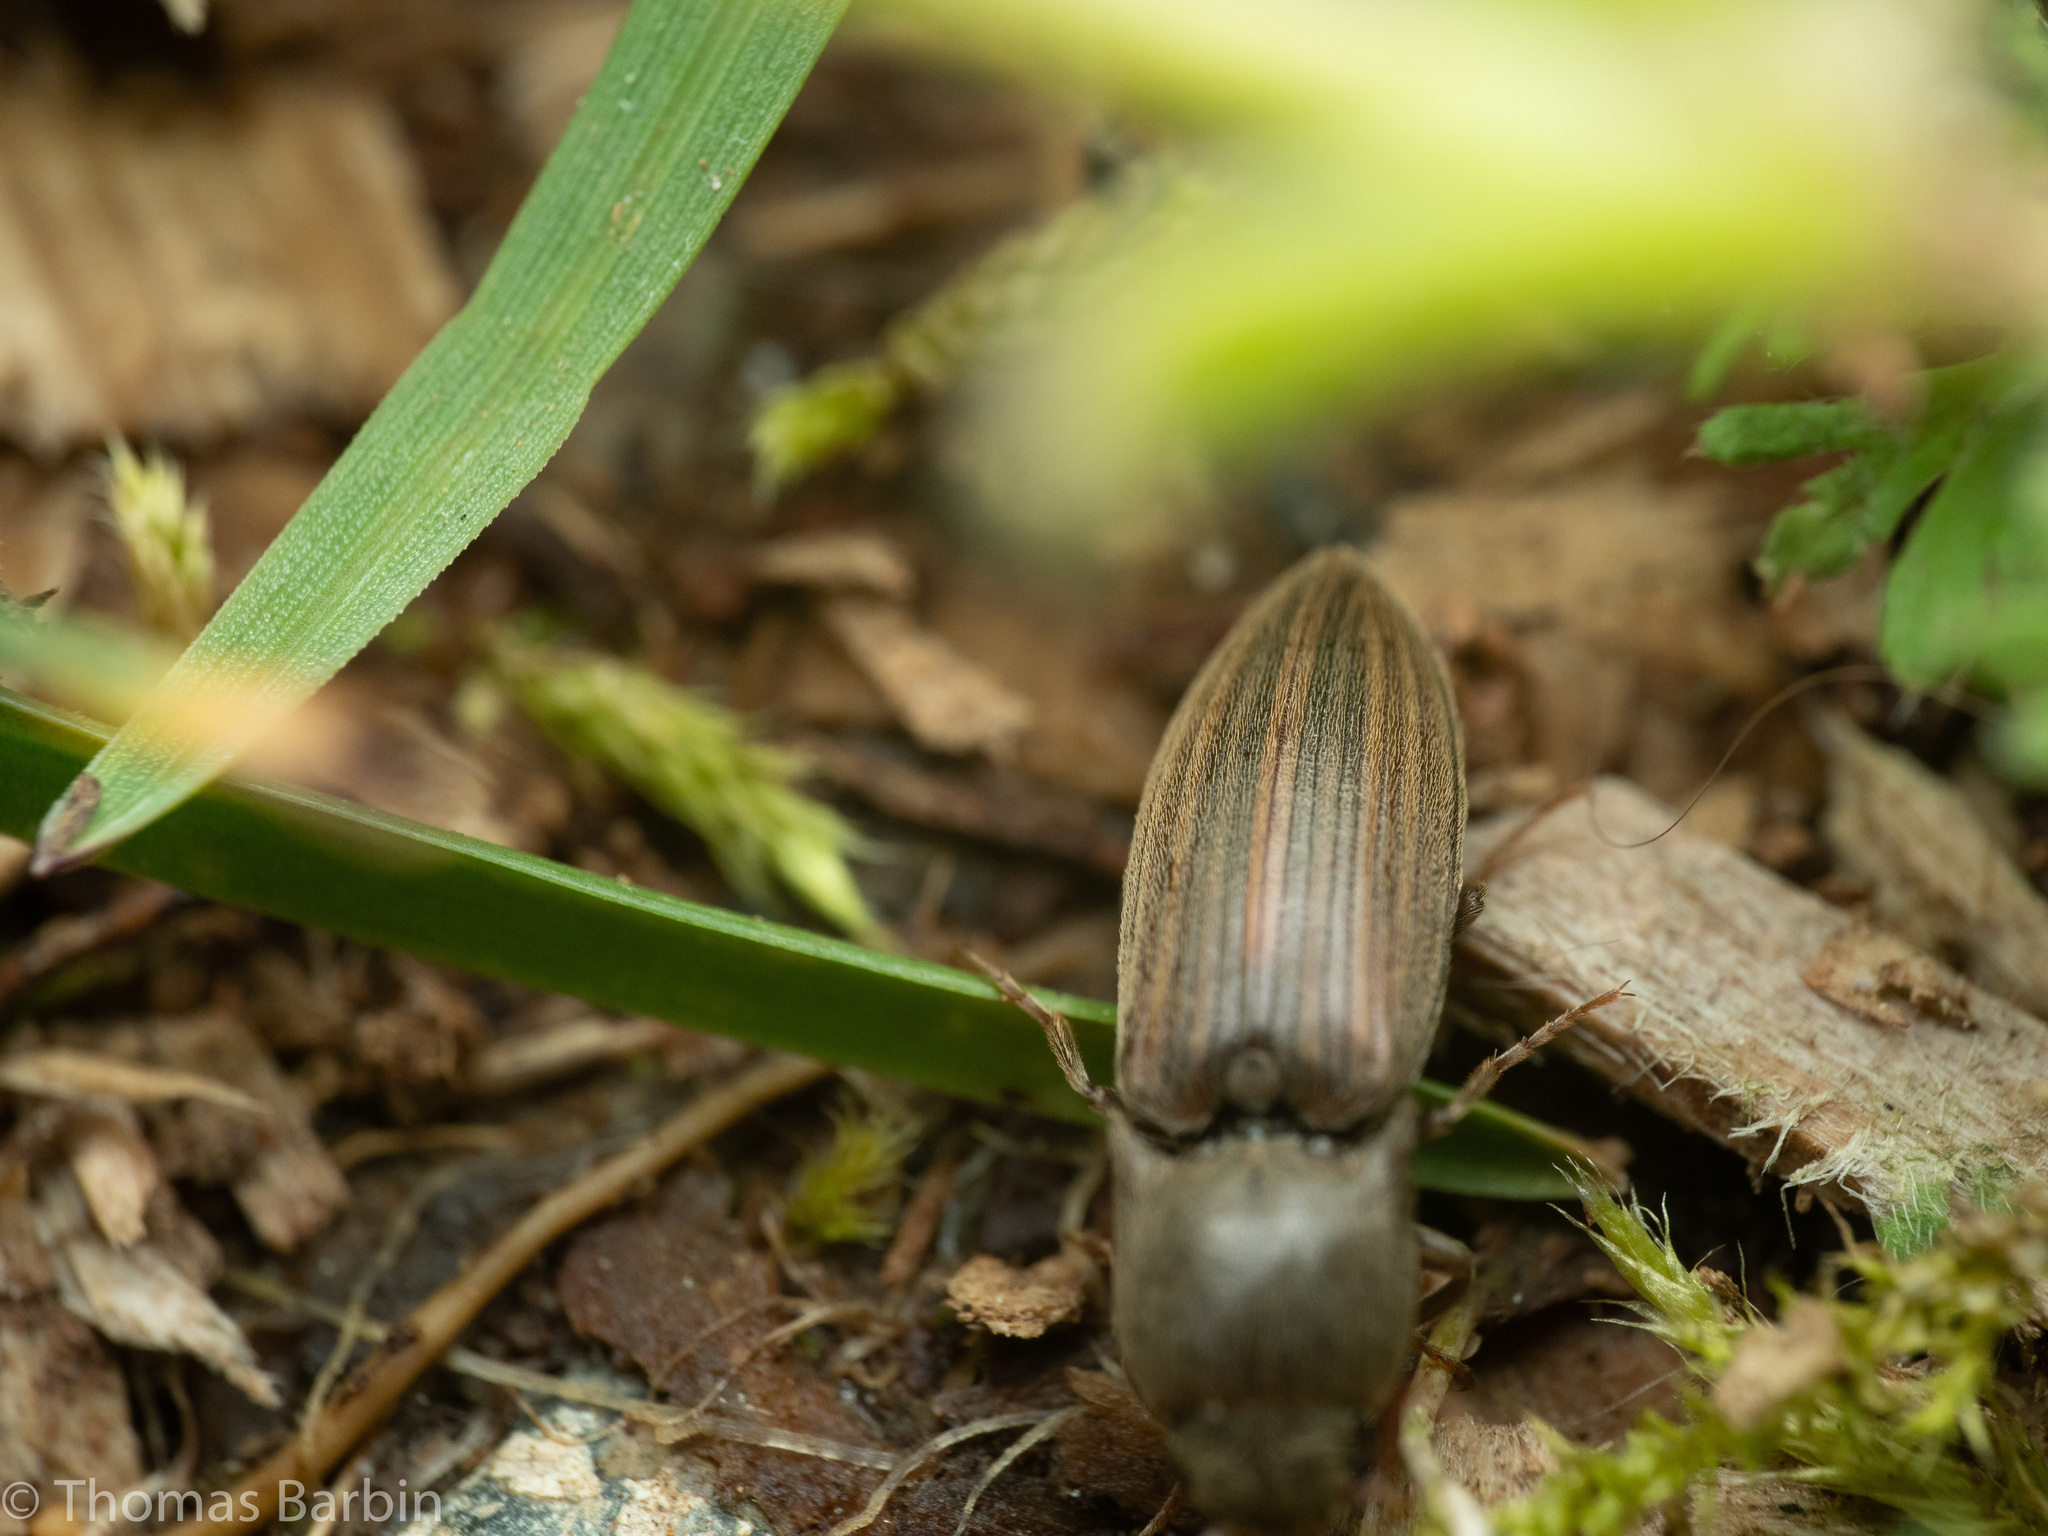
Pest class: clickbeetles_wireworms